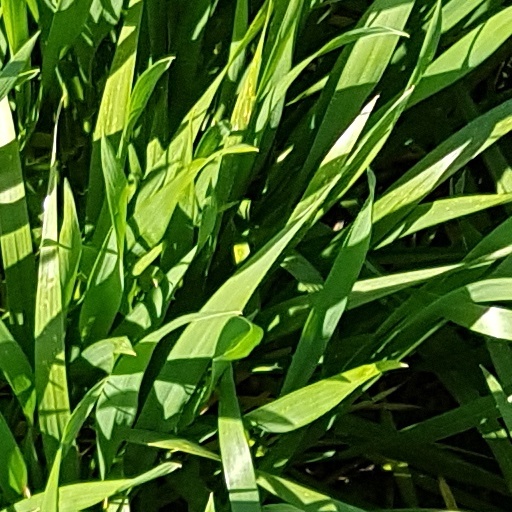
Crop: wheat